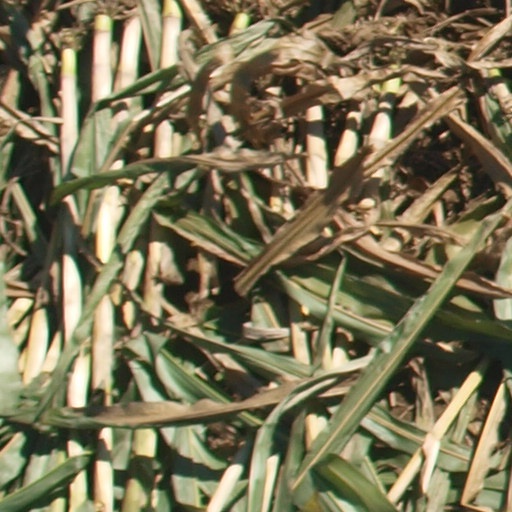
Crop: maize; corn